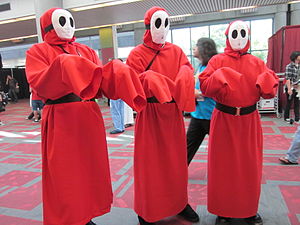
Mario
Personer, udklædte som Shy Guys
Mario er en spilfigur skabt af spildesigneren Shigeru Miyamoto. Han er Nintendos frontfigur og har været med i over 200 videospil. Mario optrådte oprindeligt i Platformspil, startende med Donkey Kong i 1981, men har siden da bredt sig til flere forskellige genre.